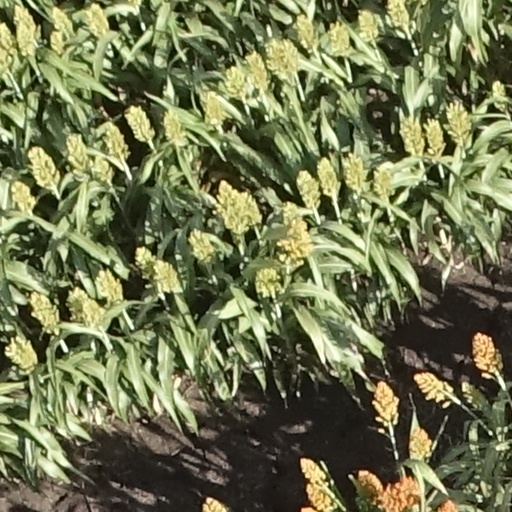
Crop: sorghum